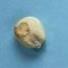
Maize quality: Bad